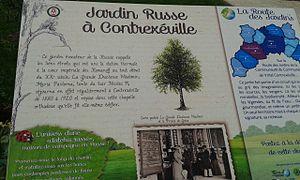
Jardins Russe de Contrexéville.
Contrexéville est une commune française située dans le département des Vosges, en région Grand Est.